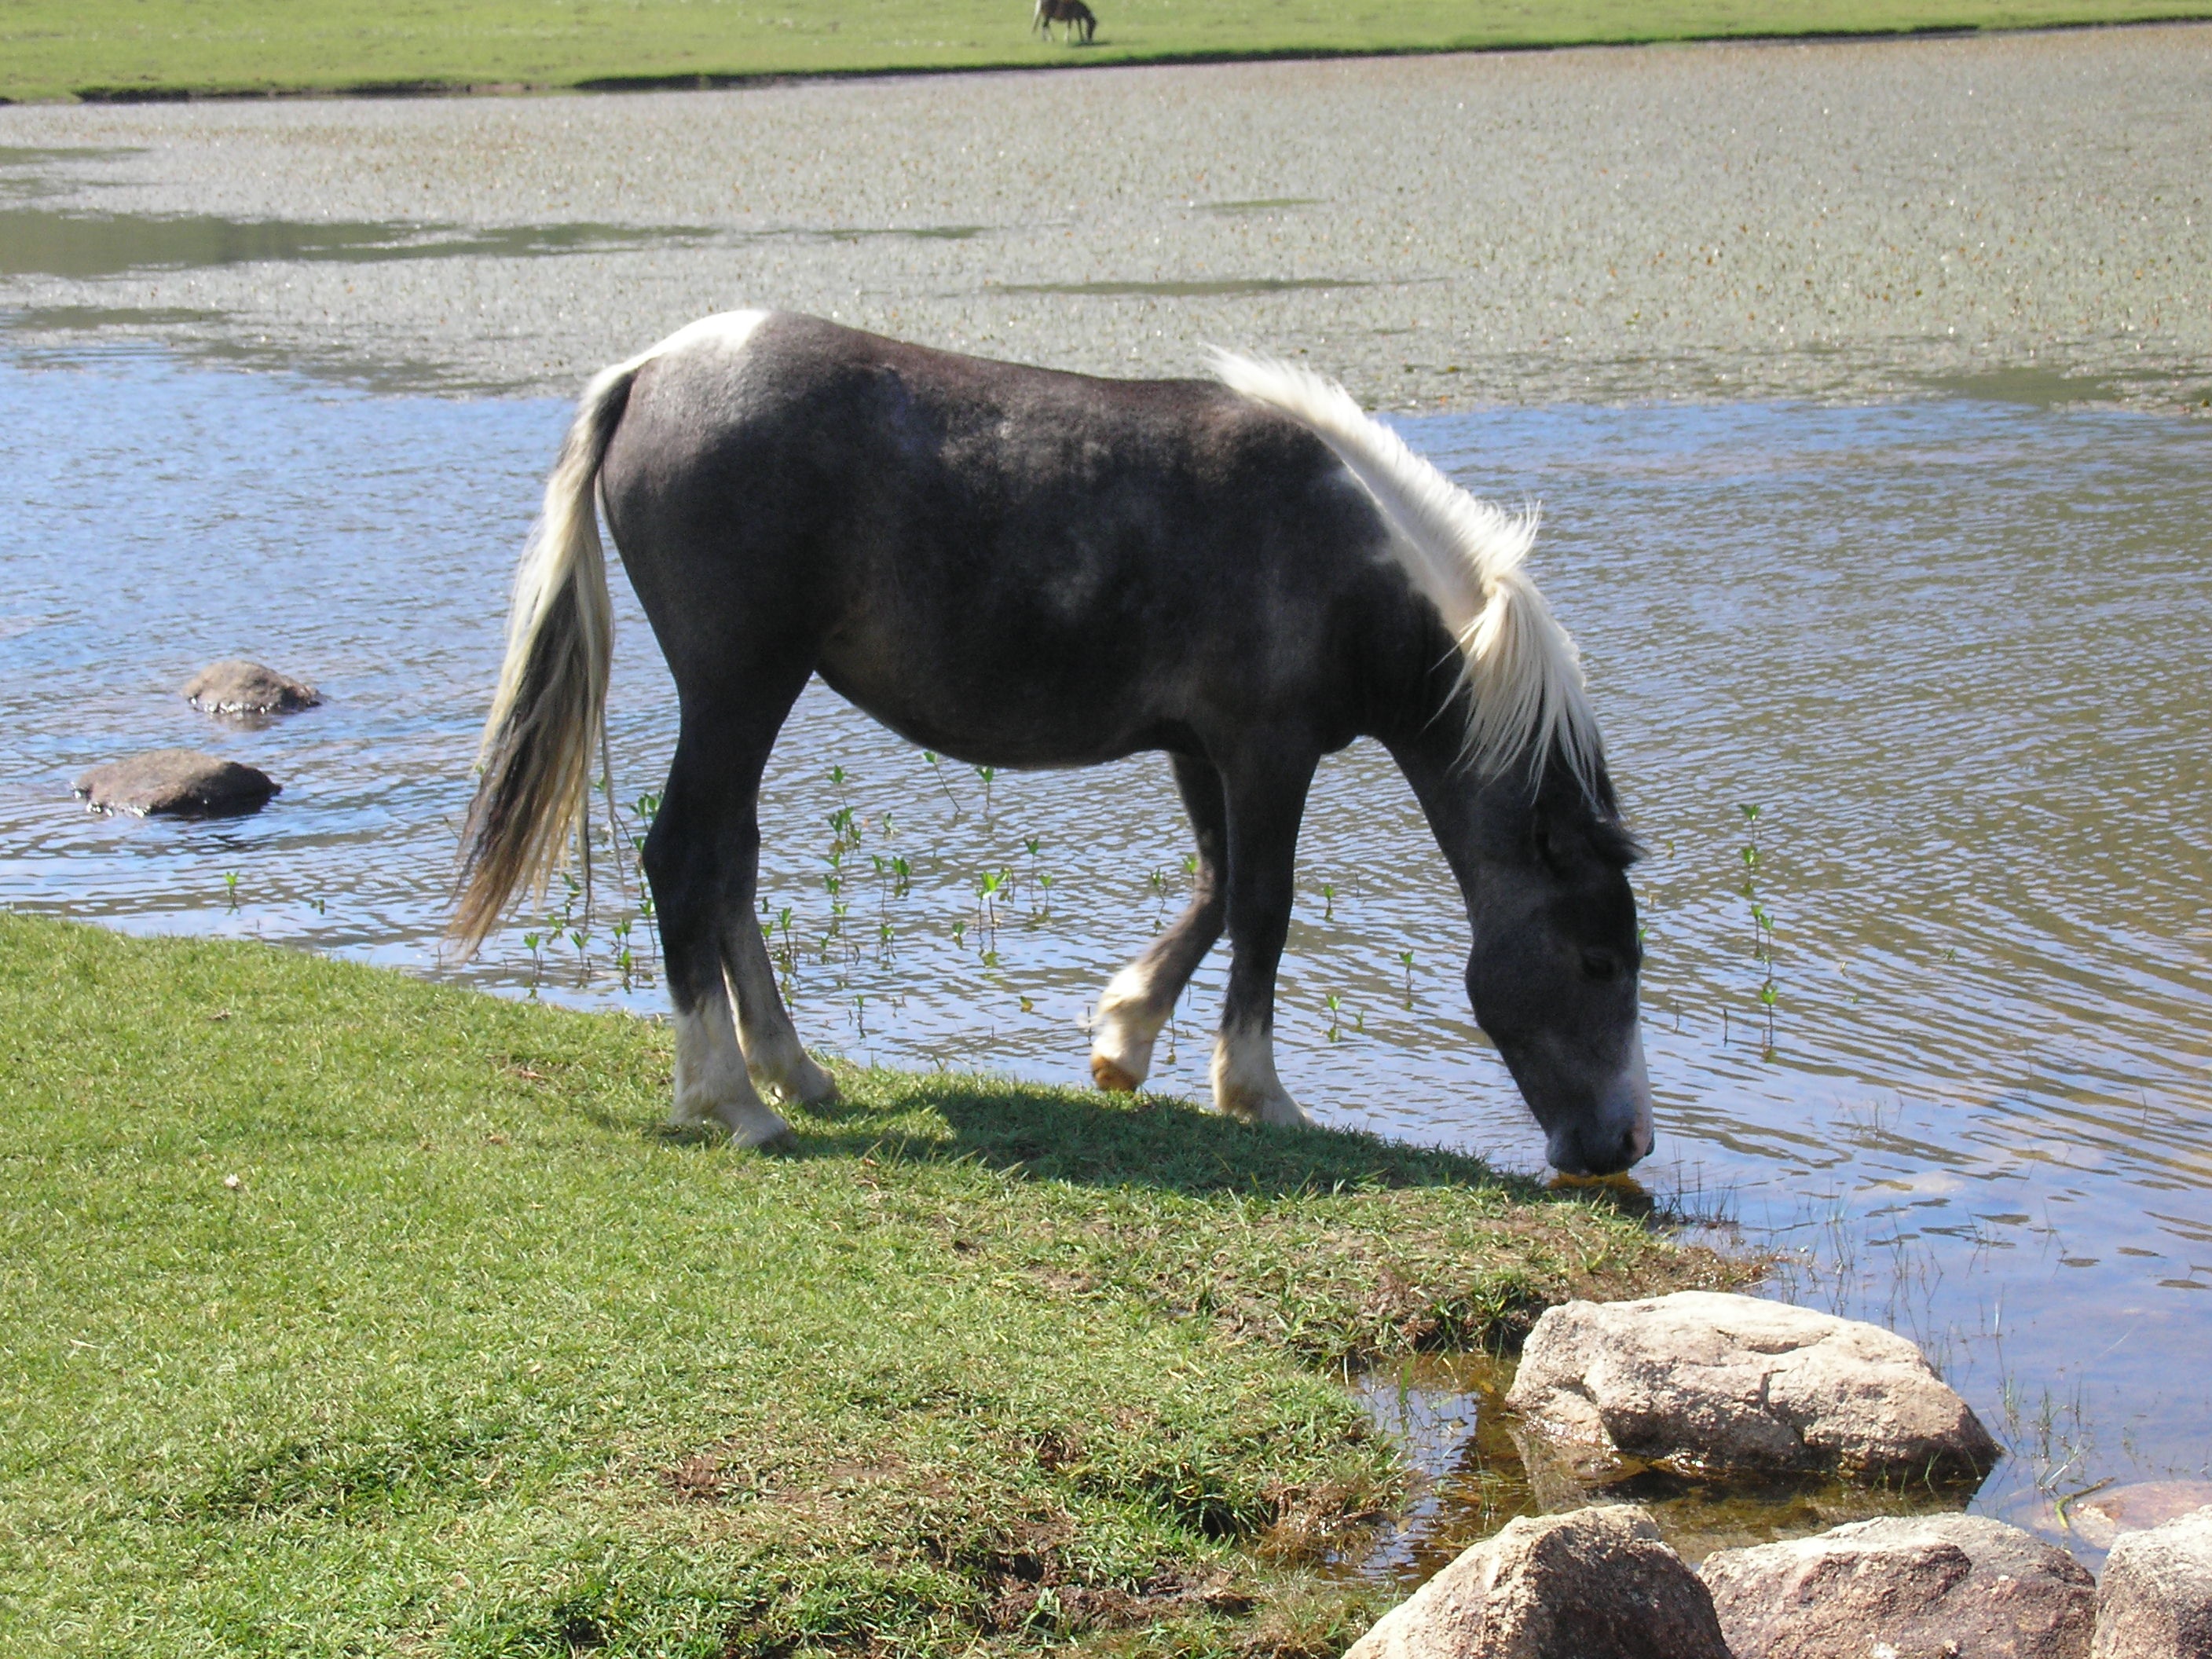
mountain, lake, horse, mammal, stallion, fauna, horses, vertebrate, mare, corsican, horse like mammal, mustang horse, lake nino, pozzines